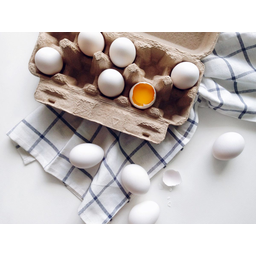
Label: trash